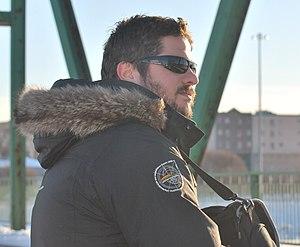
Exemple de manteau d'hiver canadien créé par l'entreprise Chlorophylle.
Une canadienne est au Québec un manteau d'hiver droit, 3/4, généralement fait d'un épais tissu de laine, pourvu d'un capuchon et de boutons à brandebourgs. Ce vêtement peut aussi comprendre un col amovible en fourrure de mouton en forme de châle et une ceinture. Il est aussi connu sous le vocable de «duffel coat» que l'office de la langue française du Québec propose de remplacer par «canadienne».